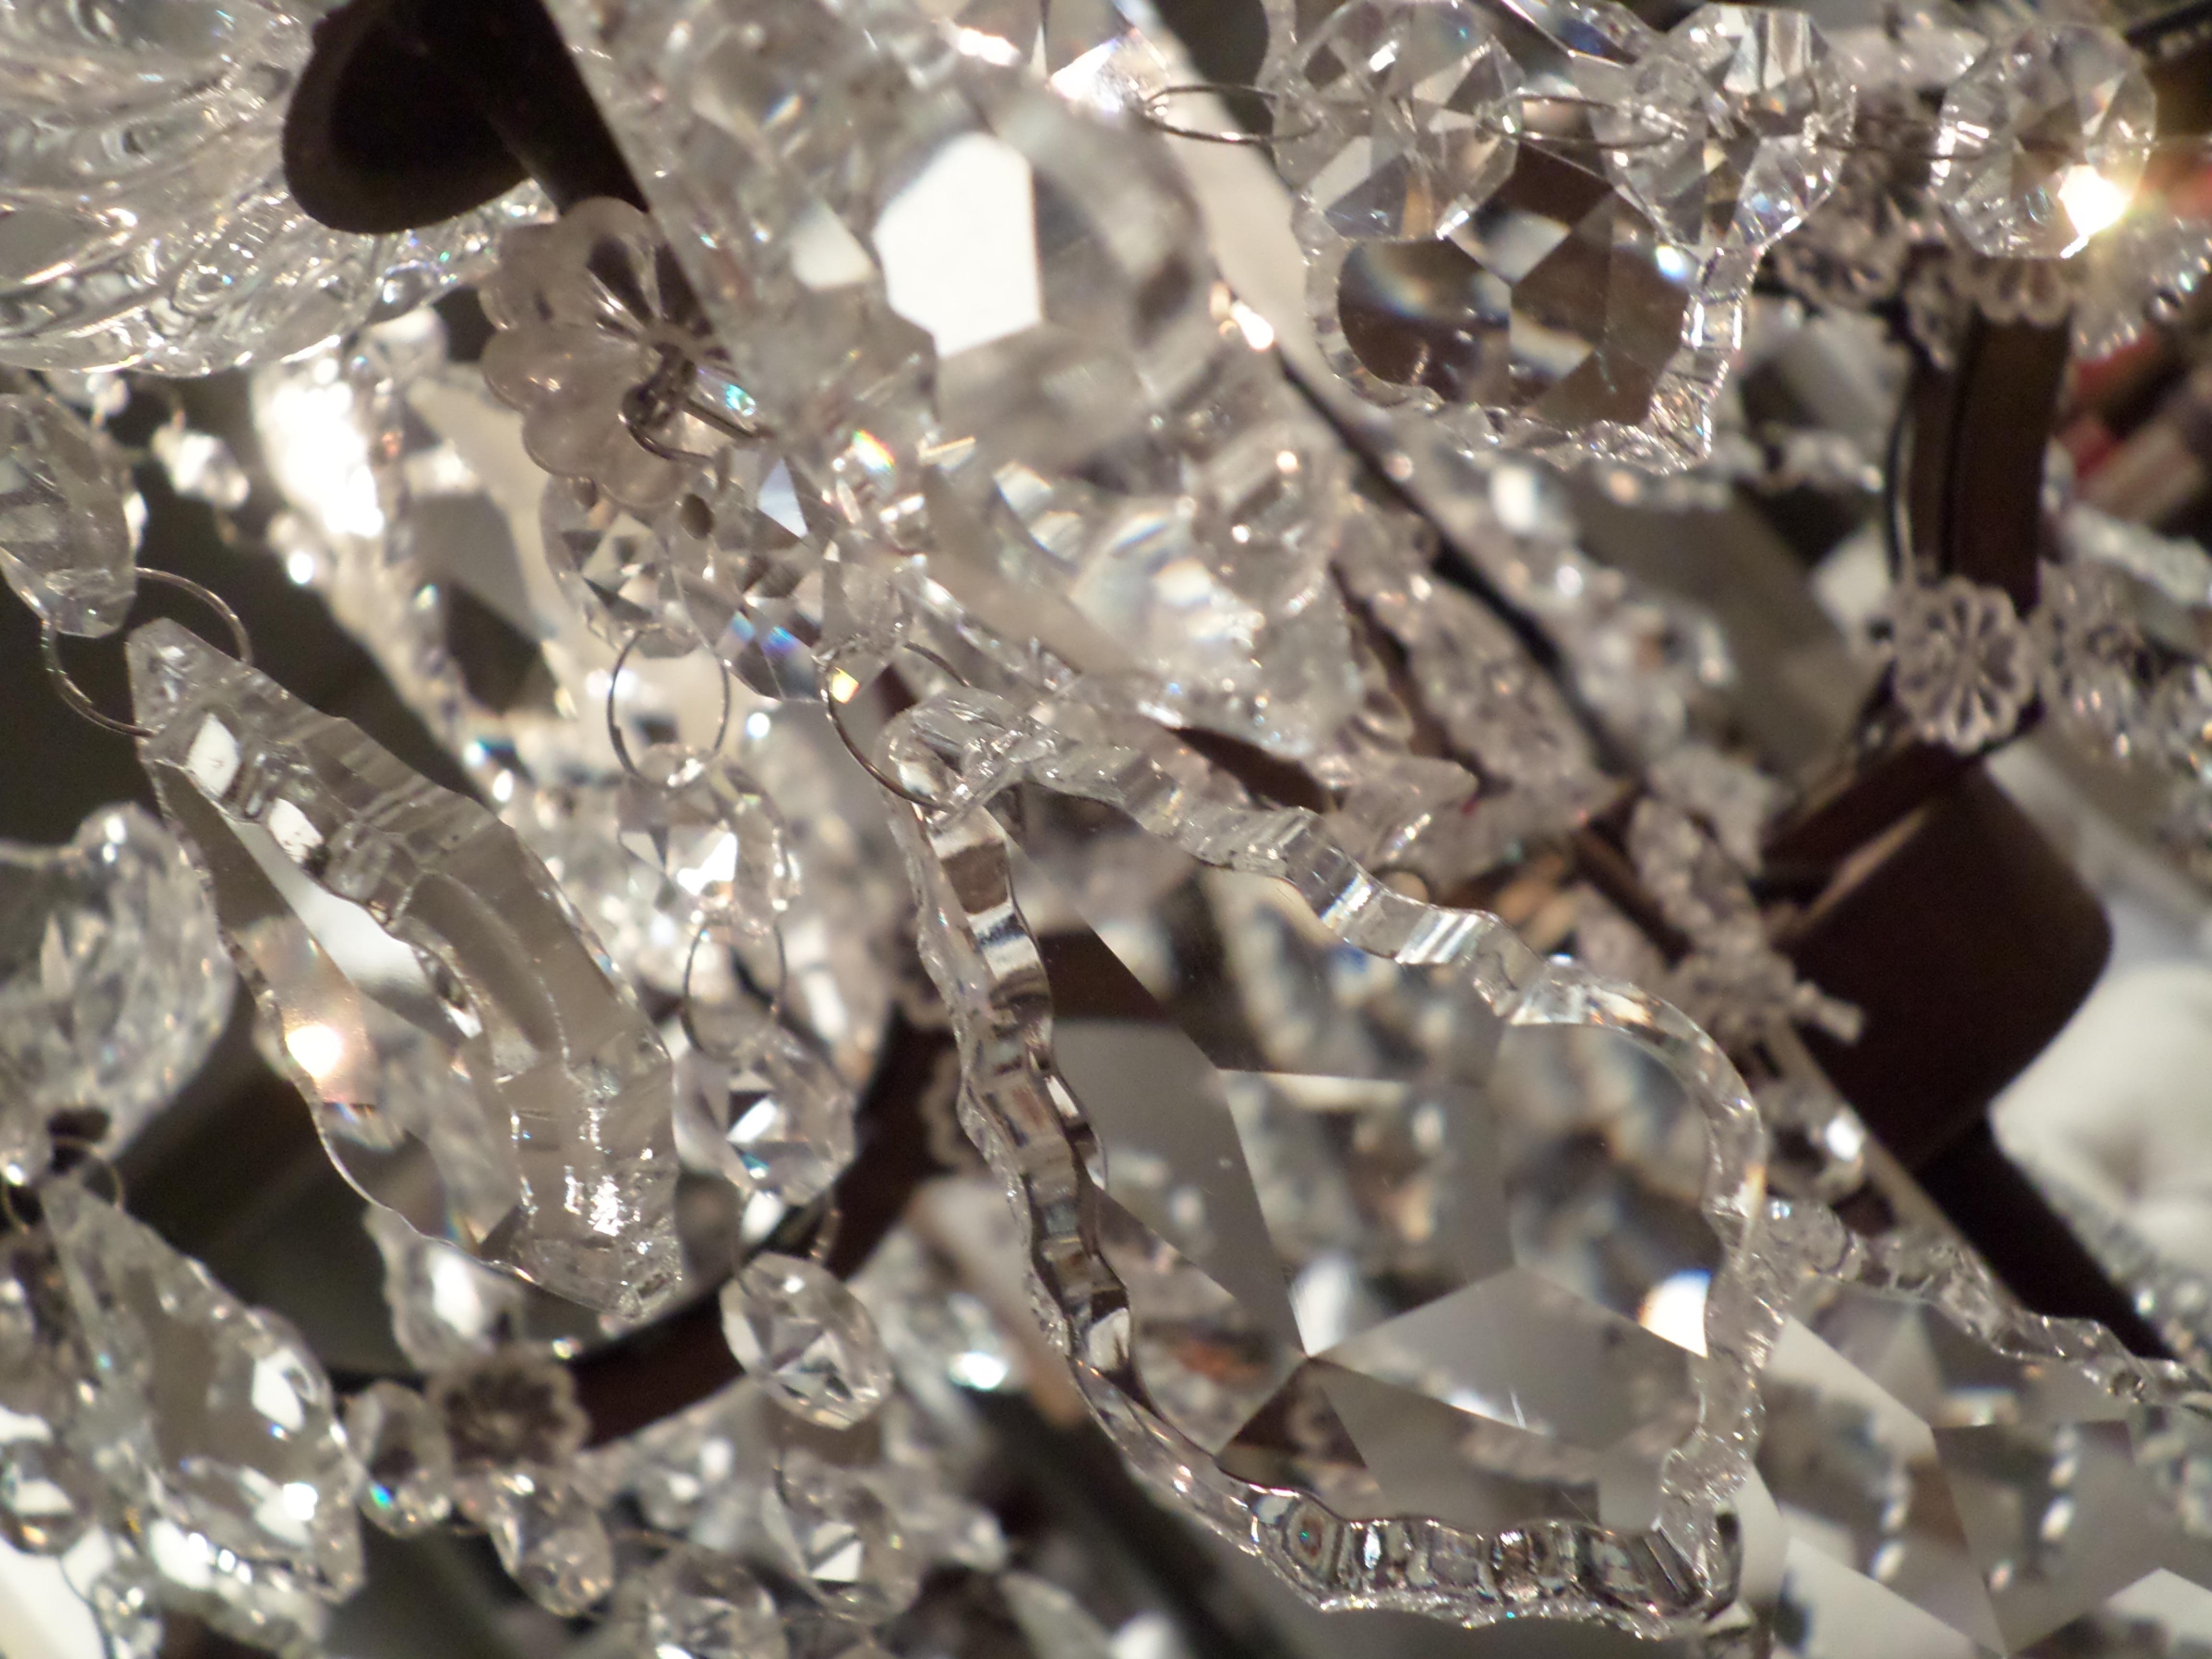
branch, ice, lighting, jewellery, crystal, diamond, mineral, freezing, macro photography